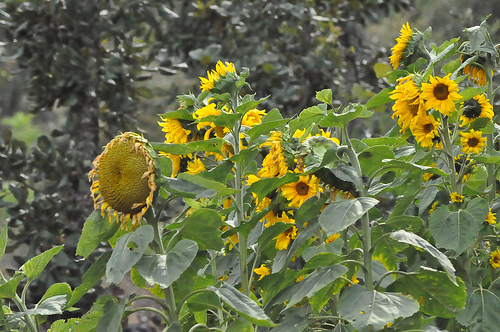
Flower: sunflower